Wolfgang Langhoff

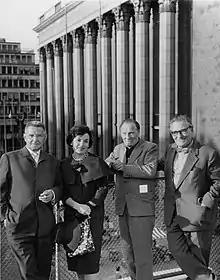
From left: Wolfgang Langhoff, Gisela May, Ernst Busch and Wolfgang Heinz of the Deutsches Theater in Stockholm in 1960.

Wolfgang Langhoff (6 October 1901 in Berlin, German Empire – 26 August 1966 in Berlin, German Democratic Republic) was a German theatre, film and television actor and theatre director.